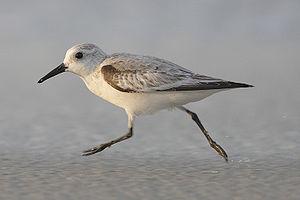
Cette liste a été établie à partir d'ouvrages et d'articles des années 1990 sur l'avifaune malgache. L'avifaune de Madagascar comprend 294 espèces dont 107 endémiques, 30 espèces menacés selon la classification de L'UICN.
La province de Terre de Feu est une région administrative de l'Argentine située sur la grande île de la Terre de Feu, en Patagonie argentine. L'Argentine revendique le rattachement à la province des Malouines, de l'archipel de Géorgie du Sud-et-les Îles Sandwich du Sud et d'une partie de l'Antarctique. C'est la raison pour laquelle le nom complet de la région est « Terre de Feu, Antarctique et îles de l’Atlantique sud ».
Calidris est un genre d'oiseaux qui regroupe 19 espèces de bécasseaux.